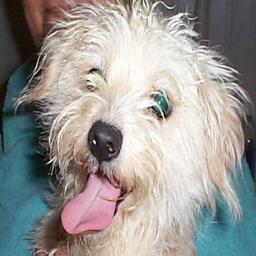
Animal: dogs